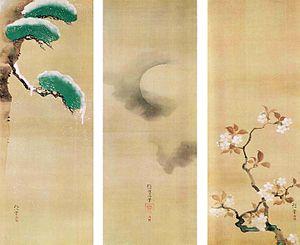
Neige, Lune et Fleurs est un thème de l'art et du dessin emprunté à la Chine ancienne, très populaire à la fin de l'époque d'Edo.